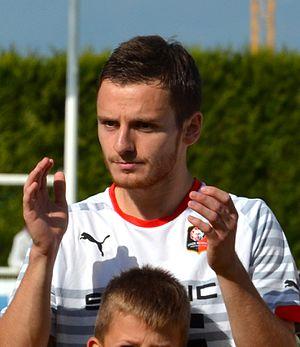
Photographie de Sébastien Salles-Lamonge lors d'un match de CFA2 opposant le FC Saint-Lô au Stade rennais le 23 mai 2015.